Fredrik Lindgren (speedway rider)

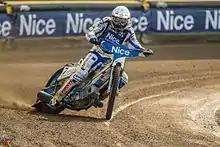
2012

In 2009, Lindgren topped the averages in the UK with a 10.43 average and only dropped 7 points at home all season. Wolverhampton went on to win the Elite League title. 2010 saw him again back at Wolverhampton where his brother Ludvig also gained a place. Again he finished as the highest averaging rider in the Elite League and helped Wolves reach the title playoffs.